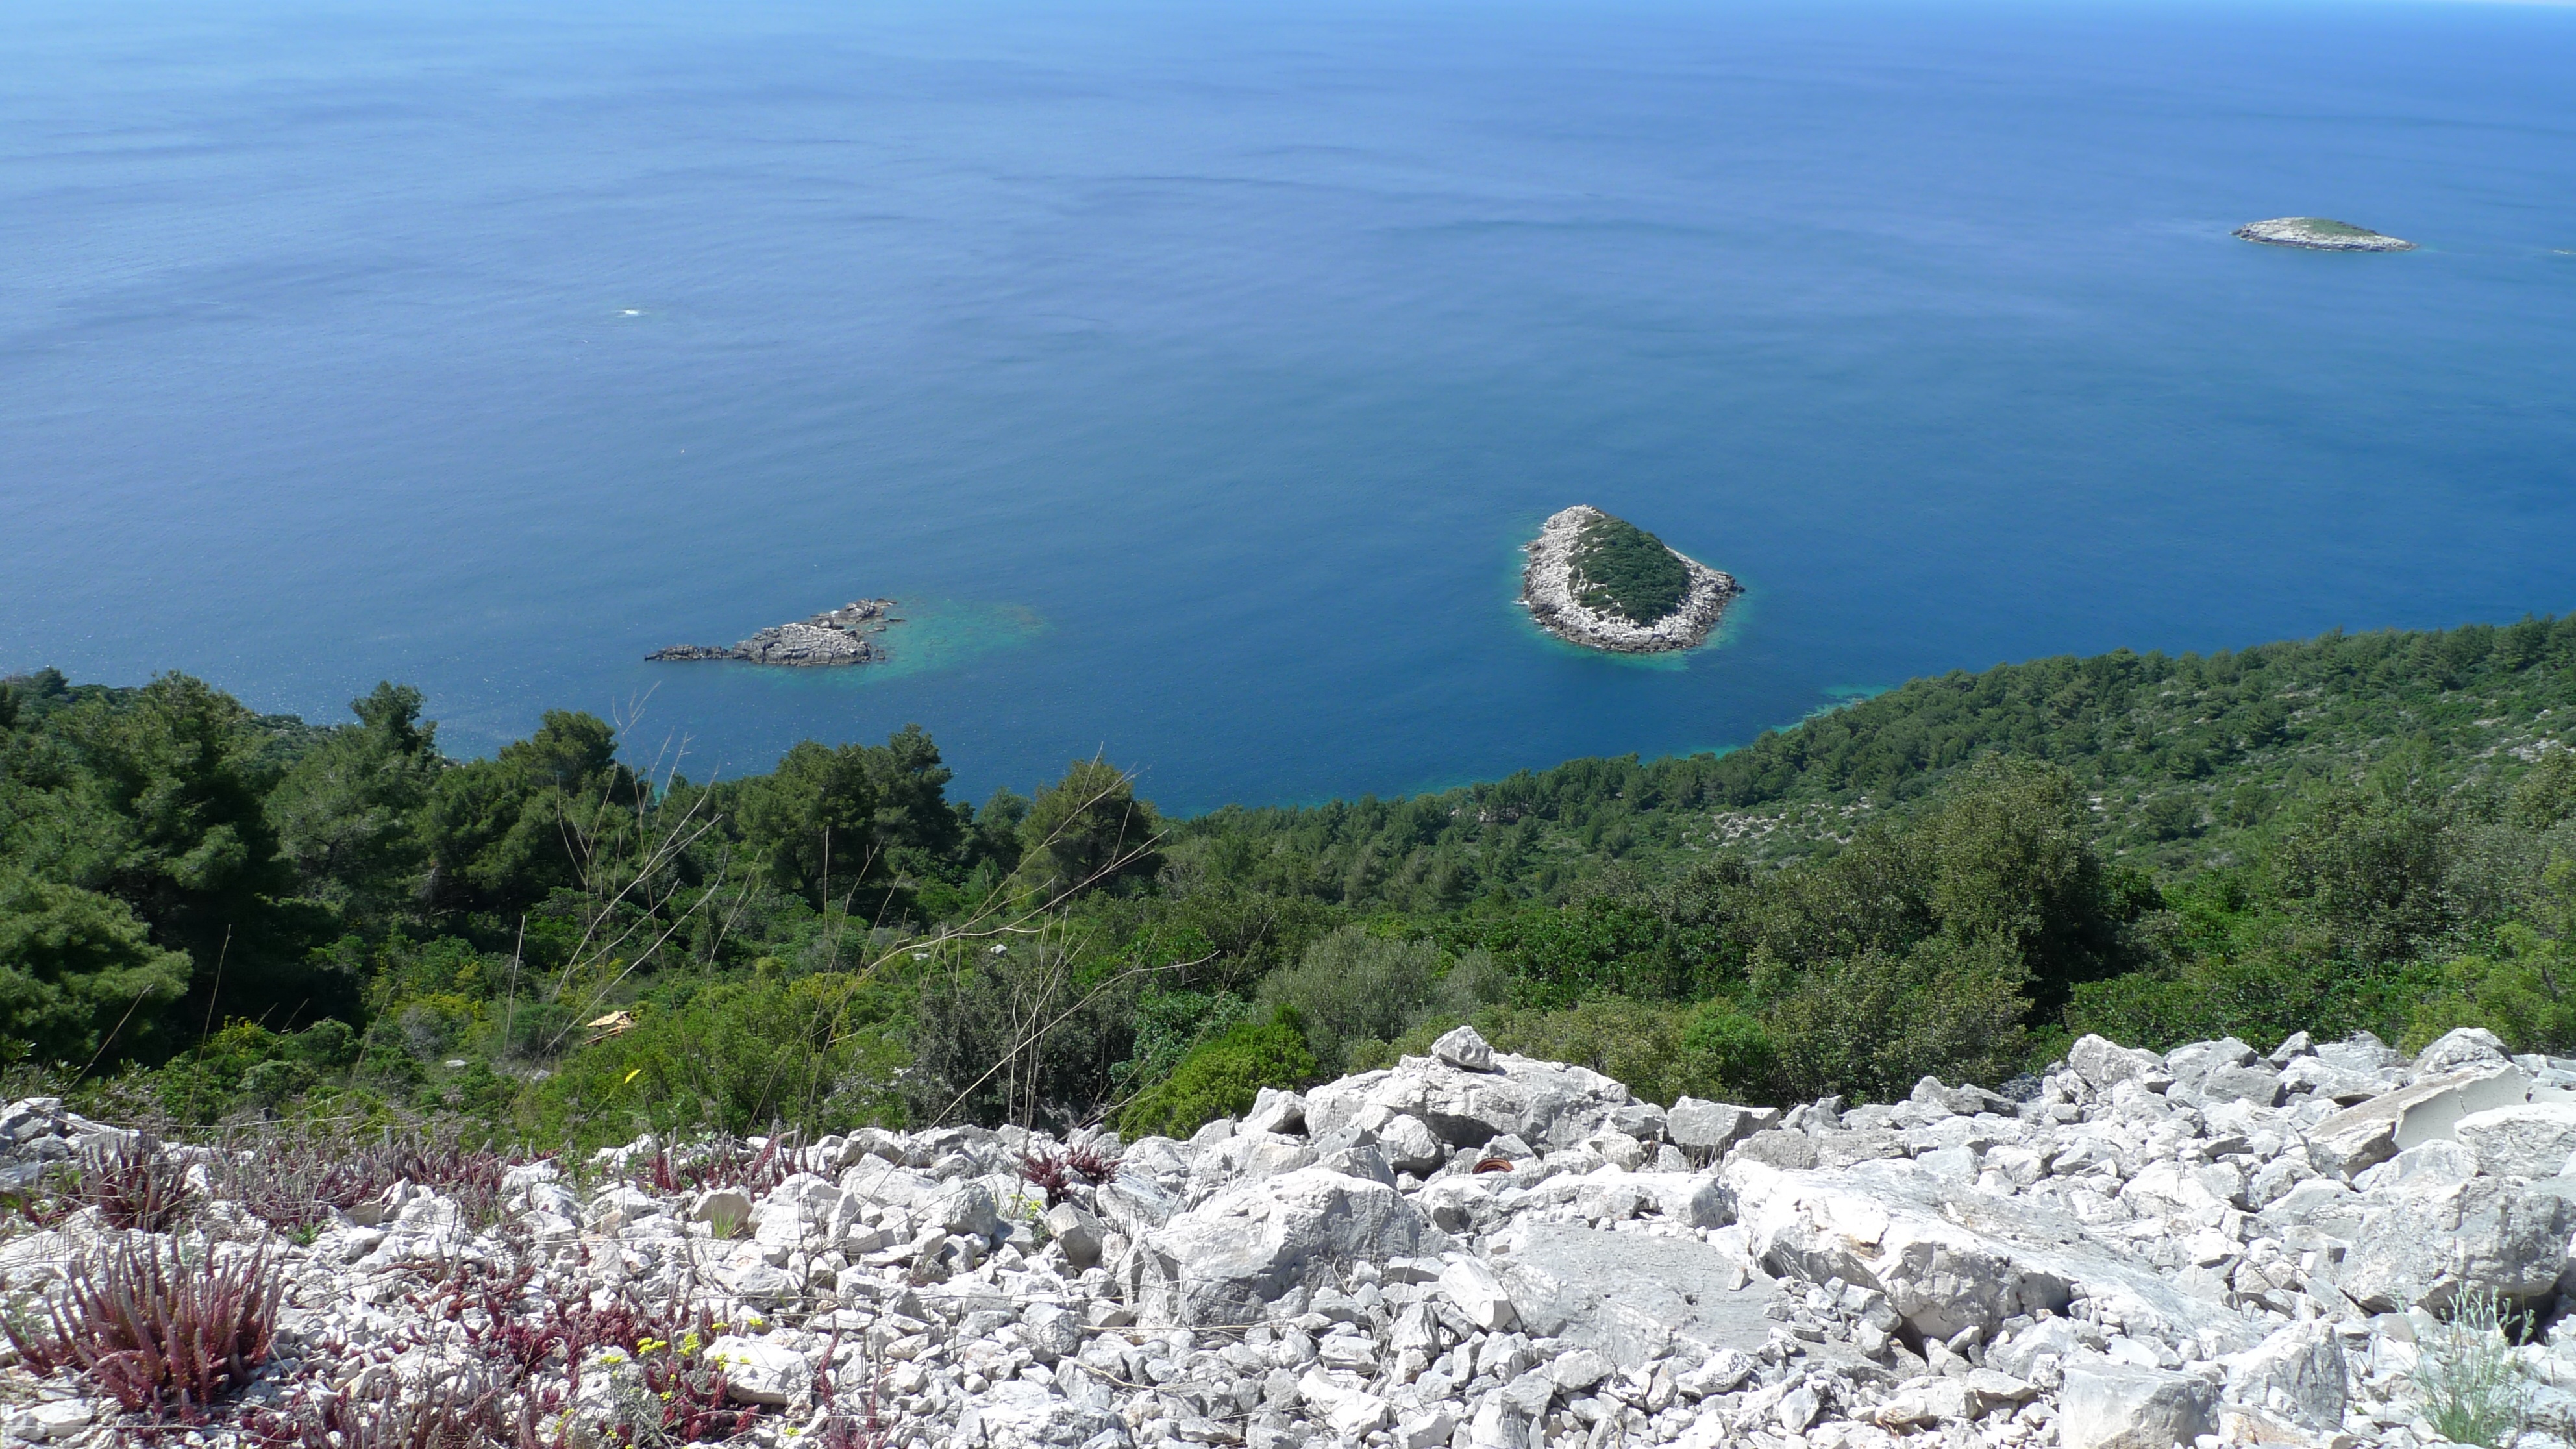
beach, landscape, sea, coast, water, nature, rock, sky, sun, lake, summer, vacation, travel, europe, inlet, mediterranean, bay, island, blue, tourism, croatia, cape, adriatic, dalmatia, nature reserve, biome, promontory, water resources, plant community, coastal and oceanic landforms, mount scenery